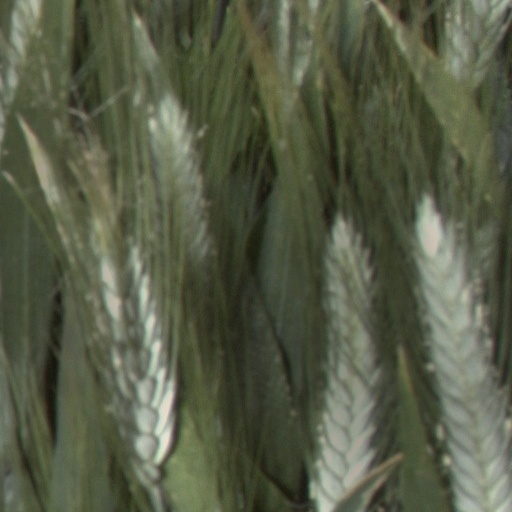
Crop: wheat